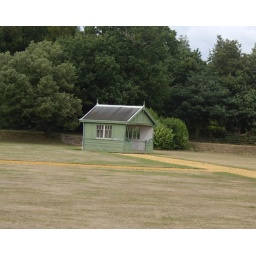
A lovely green garden house in a green expanse of land